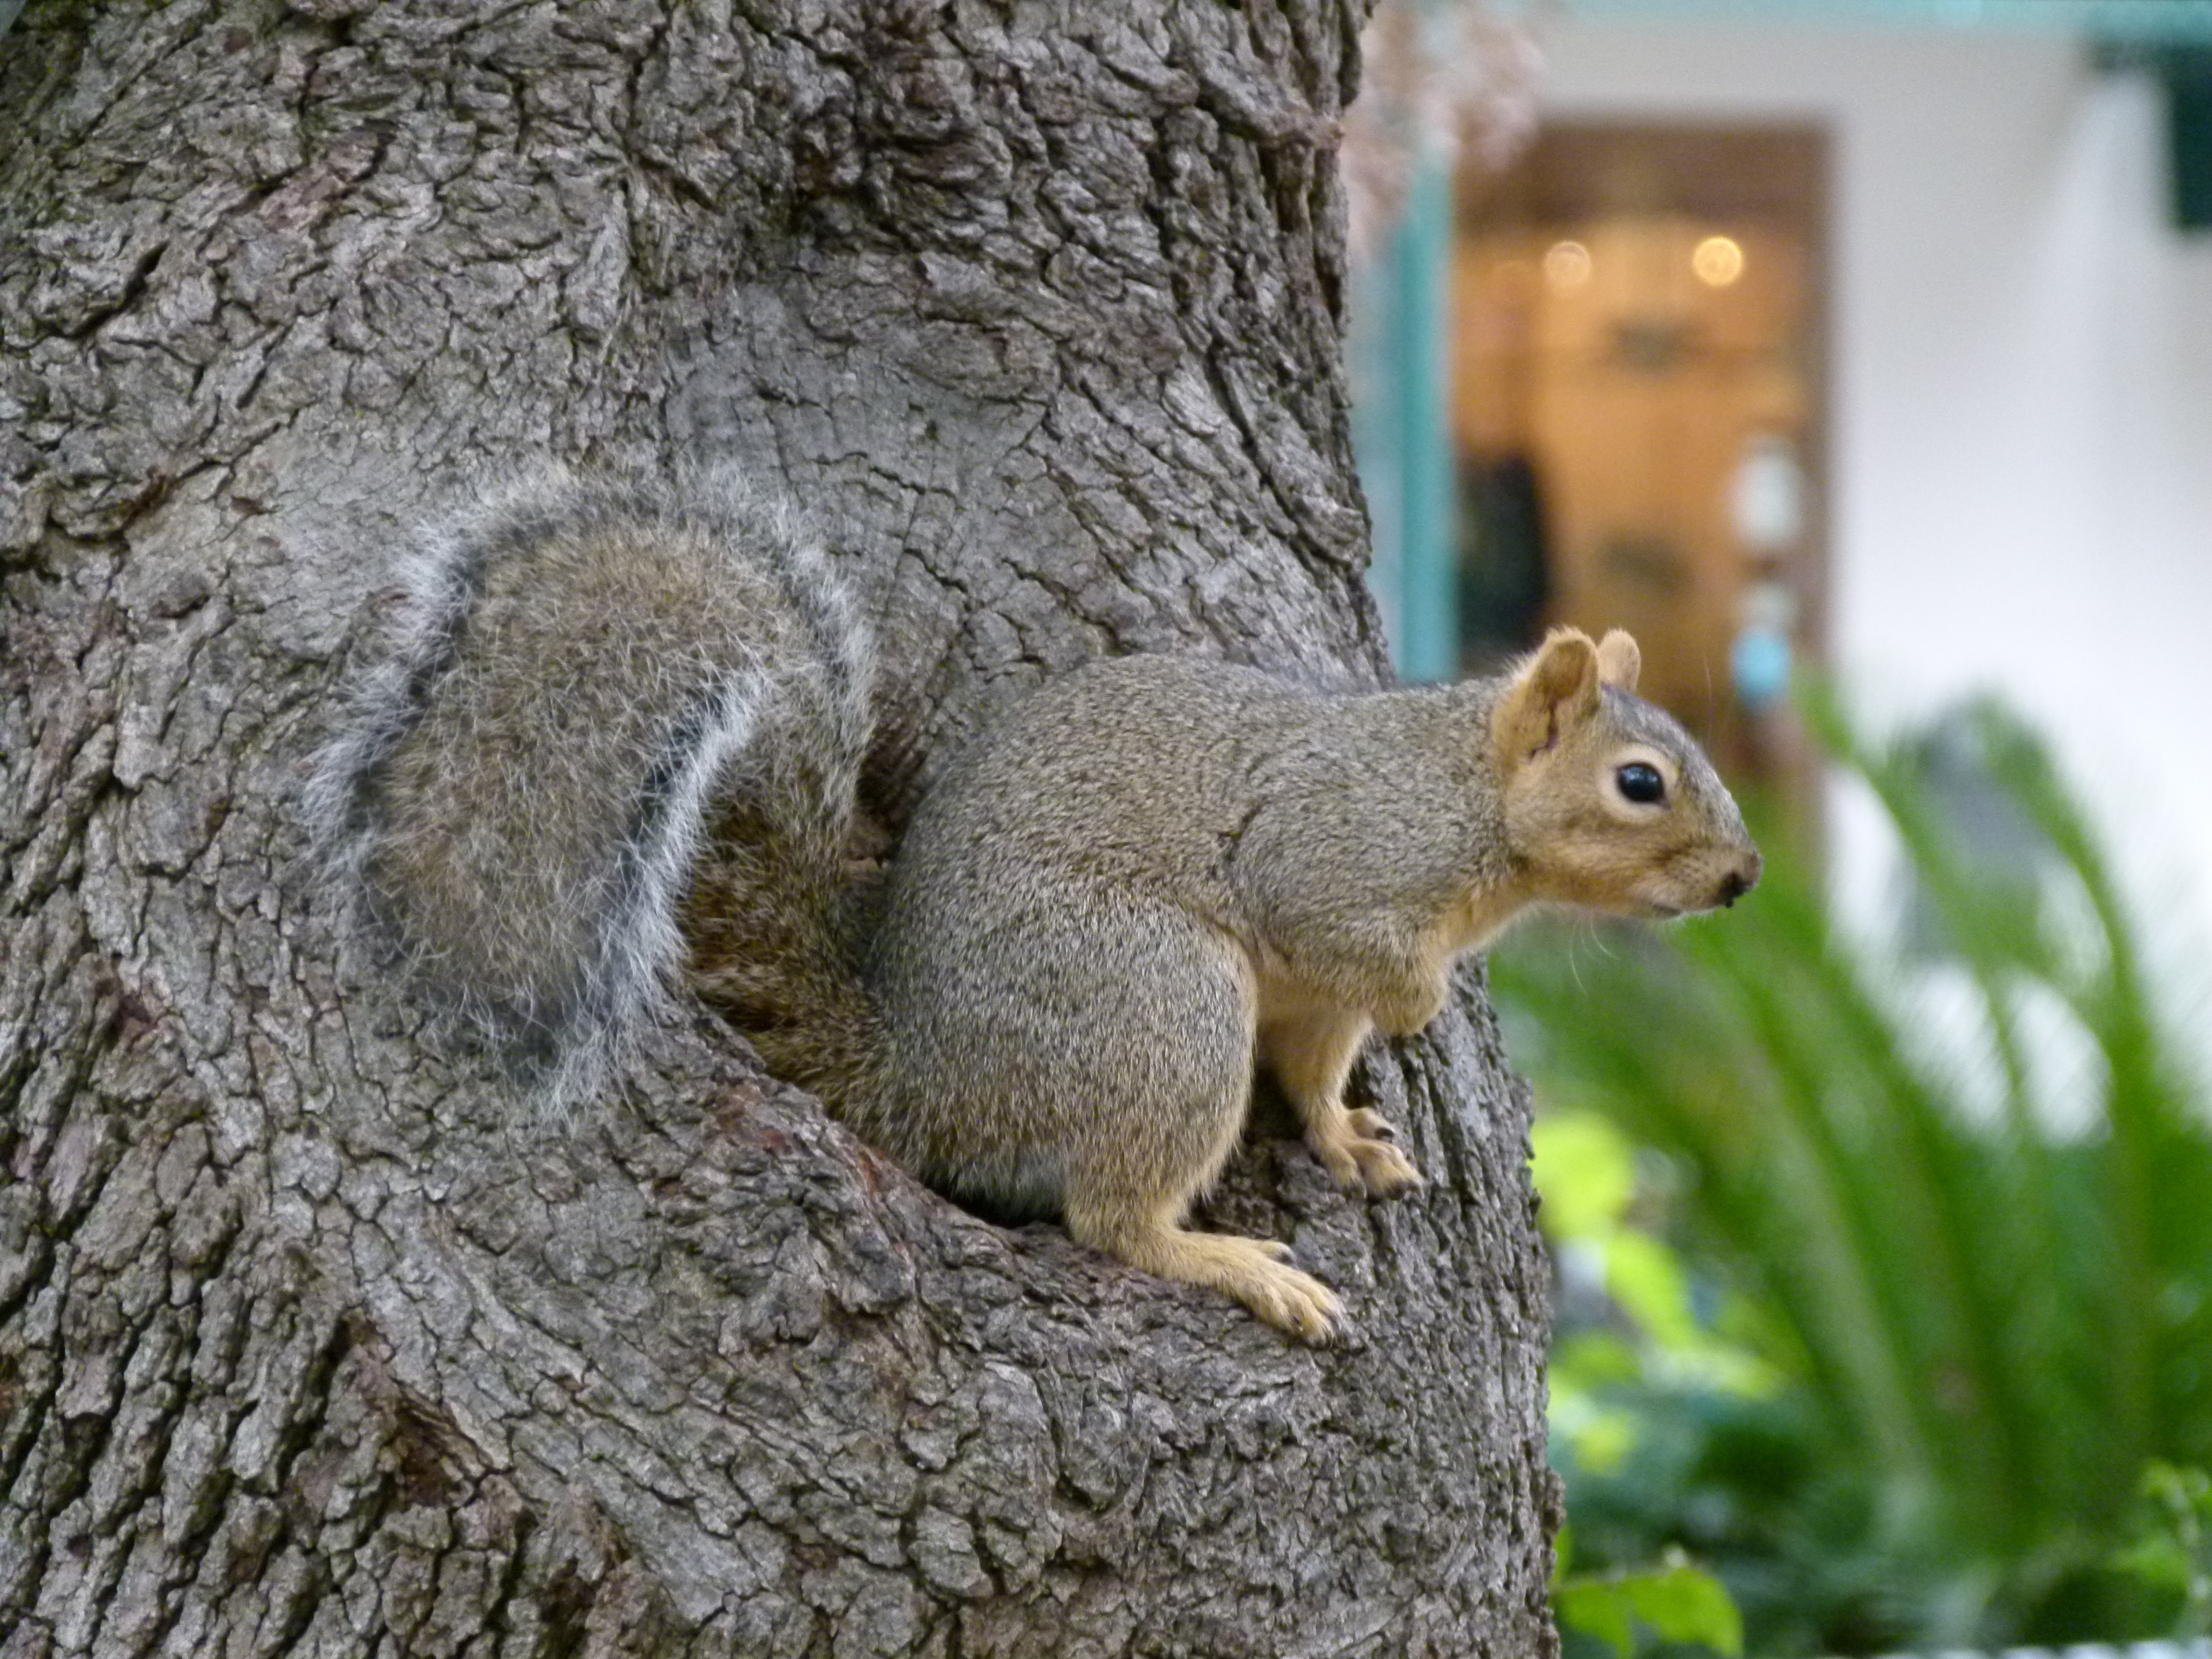
animal, wildlife, mammal, squirrel, rodent, fauna, climb, vertebrate, chipmunk, possierlich, verifiable kitten, fox squirrel